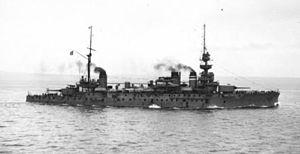
Cuirassé Justice
La Justice est un cuirassé de la marine française construit à La Seyne-sur-Mer à partir de 1902.